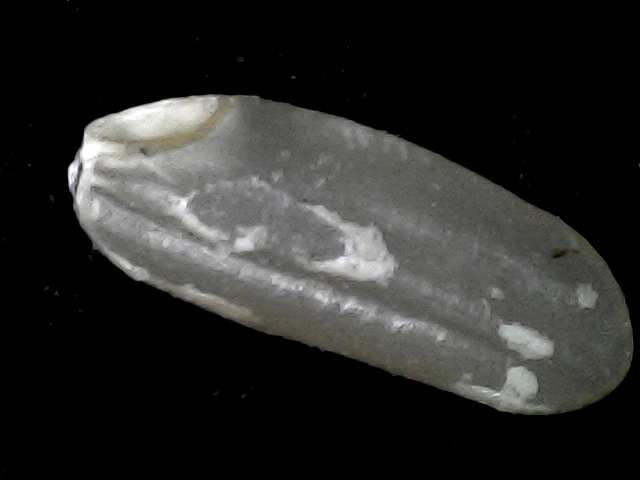
Rice variety: BD72